Royal Adelaide Show

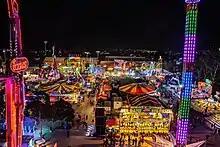

The rides are a major drawcard at the show. Each year the event boasts over 50 rides between the Carnival and Kid's Carnival areas. The best-known ride is the permanent Skymaster Wheel standing over 40 metres high. Each year, rides can vary with some favourites going and newer rides appearing. Some larger rides in the main carnival range in price from $8 to $20 (e.g. Speed 2 and The Beast). However most rides average at $10 with discounts available on select rides.